Answer in natural language. Estimate the real world distances between objects in the image. Which object is closer to HousePlant, dark brown wooden dresser with six drawers or dark brown colour bed? Choose between the following options: dark brown wooden dresser with six drawers or dark brown colour bed
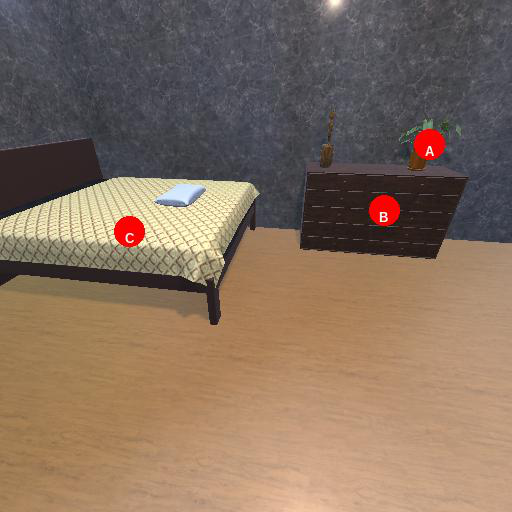
<answer>dark brown wooden dresser with six drawers</answer>